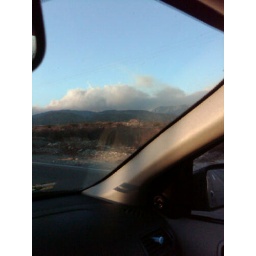
Fire in the mountains near our house